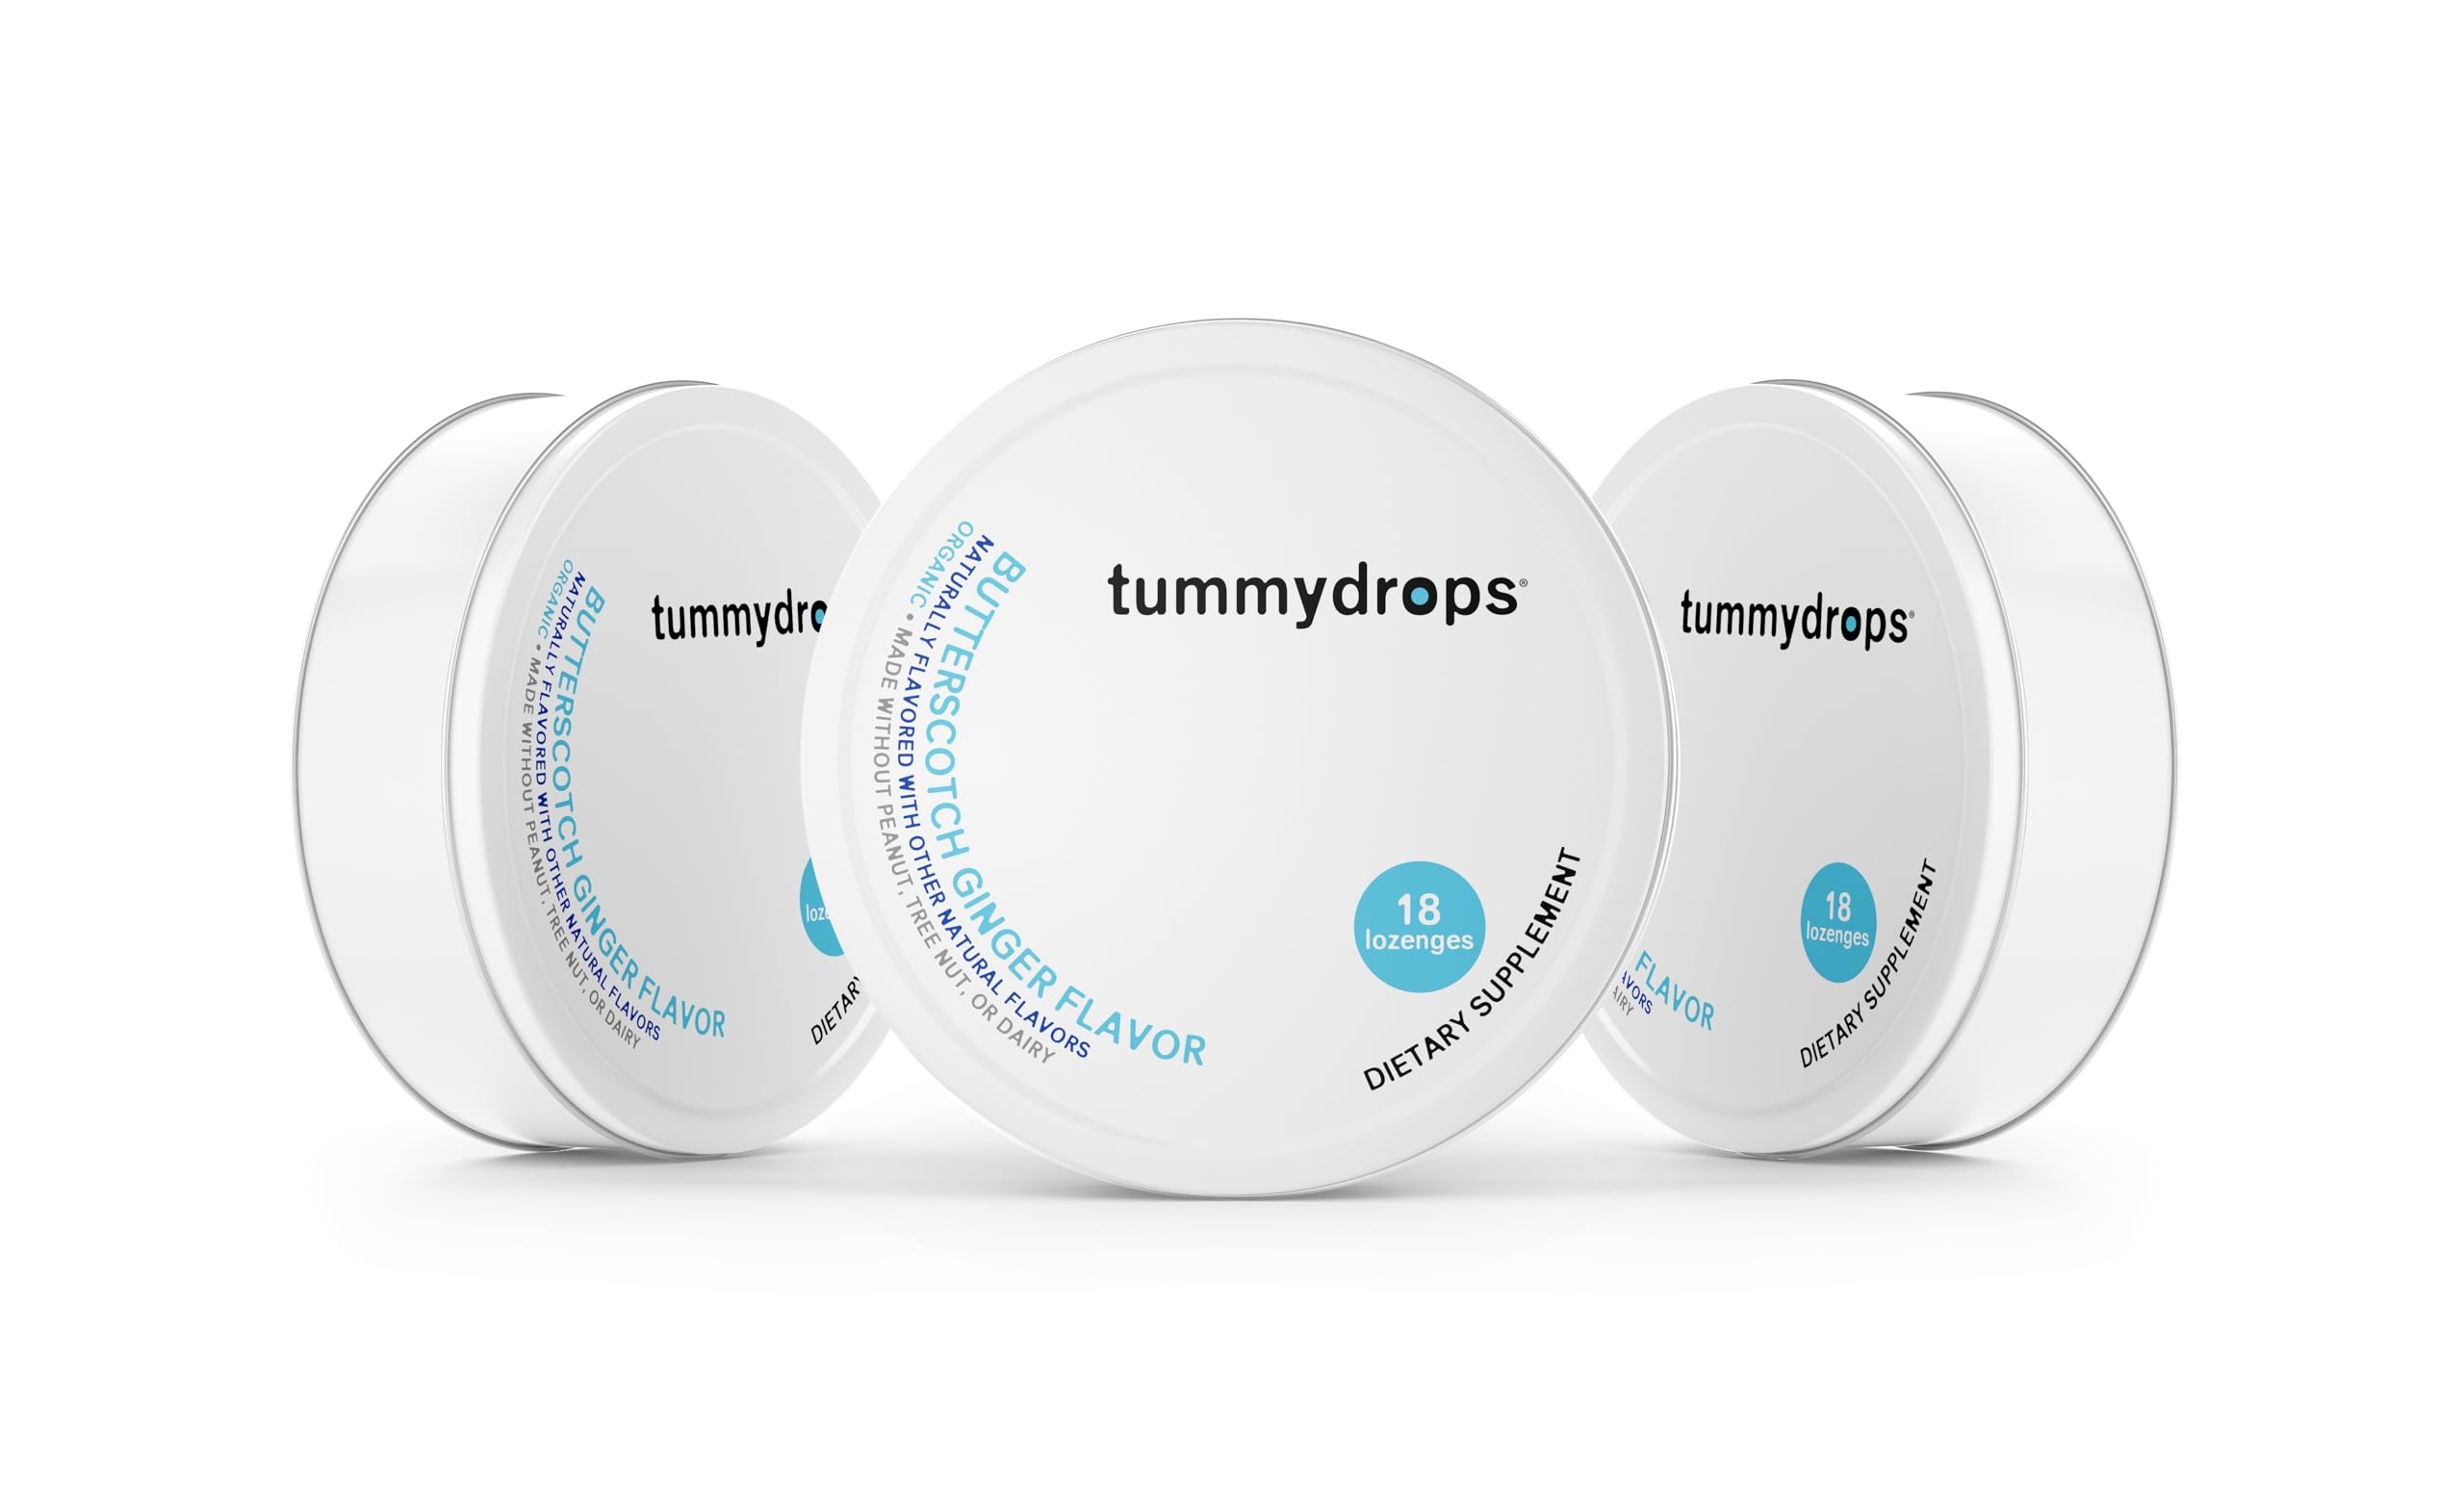
Item Name: Organic Ginger Butterscotch Cream Tummydrops (Pack with 3 Tins, 54 drops total)
Bullet Point 1: For over 10 years, tummydrops have been the trusted natural brand for organic ginger & peppermint oil.
Bullet Point 2: Formulated by a Board-Certified Gastroenterologist
Bullet Point 3: Made with a patented organic ginger extract, only available with tummydrops.
Bullet Point 4: Ginger can be spicy for some. Please reference our intensity scale on our amazon store to find the best tummydrop for you. If you don’t like spicy things, consider our peppermint drops.
Bullet Point 5: Experience the tummydrops difference. We believe in 3rd party certifications. USDA Organic Certified, GFCO certified gluten free, and Kof-K Certified Kosher.
Product Description: For over 10 years, tummydrops have been the natural brand that families trust for their organic ginger and peppermint oil. Comes with 3 tins, each with 18 individually wrapped organic ginger lozenges that are organic, gluten free, vegan, and kosher.
Value: 6.0
Unit: Ounce

Price: 12.19